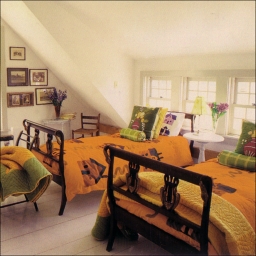
Room type: bedroom